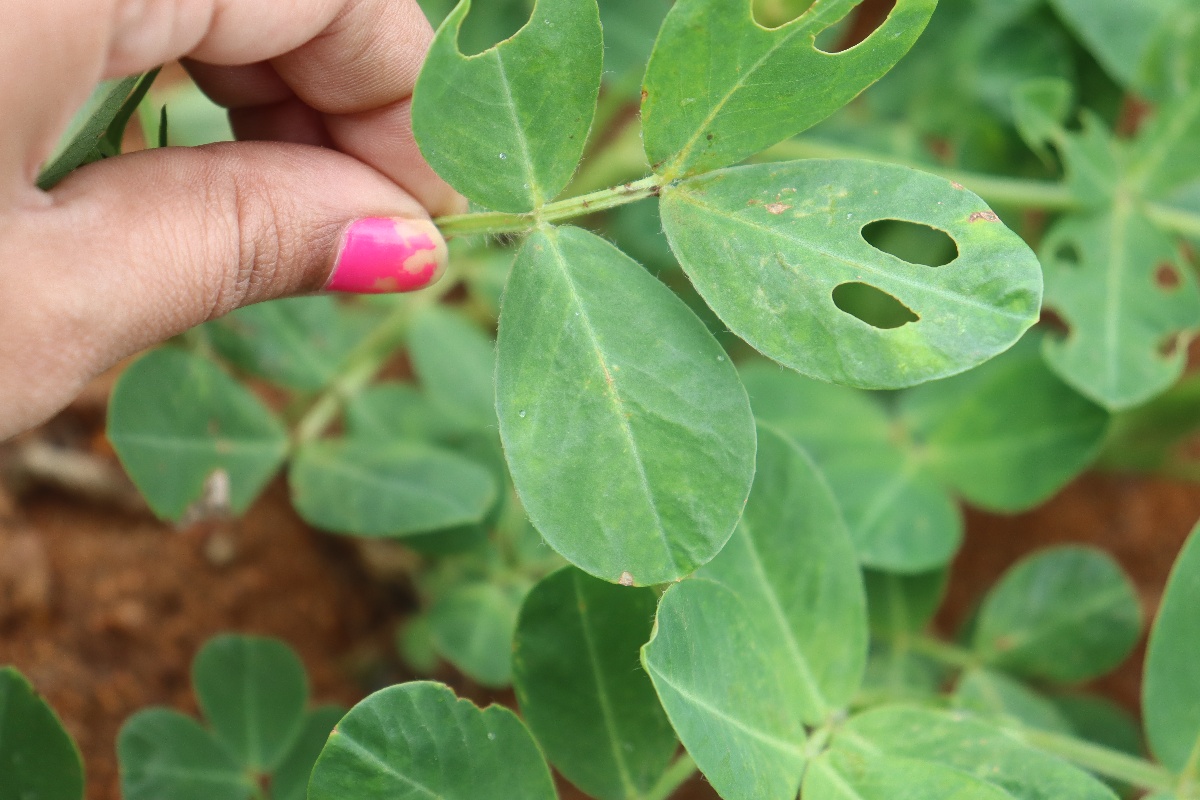
Label: healthy leaf